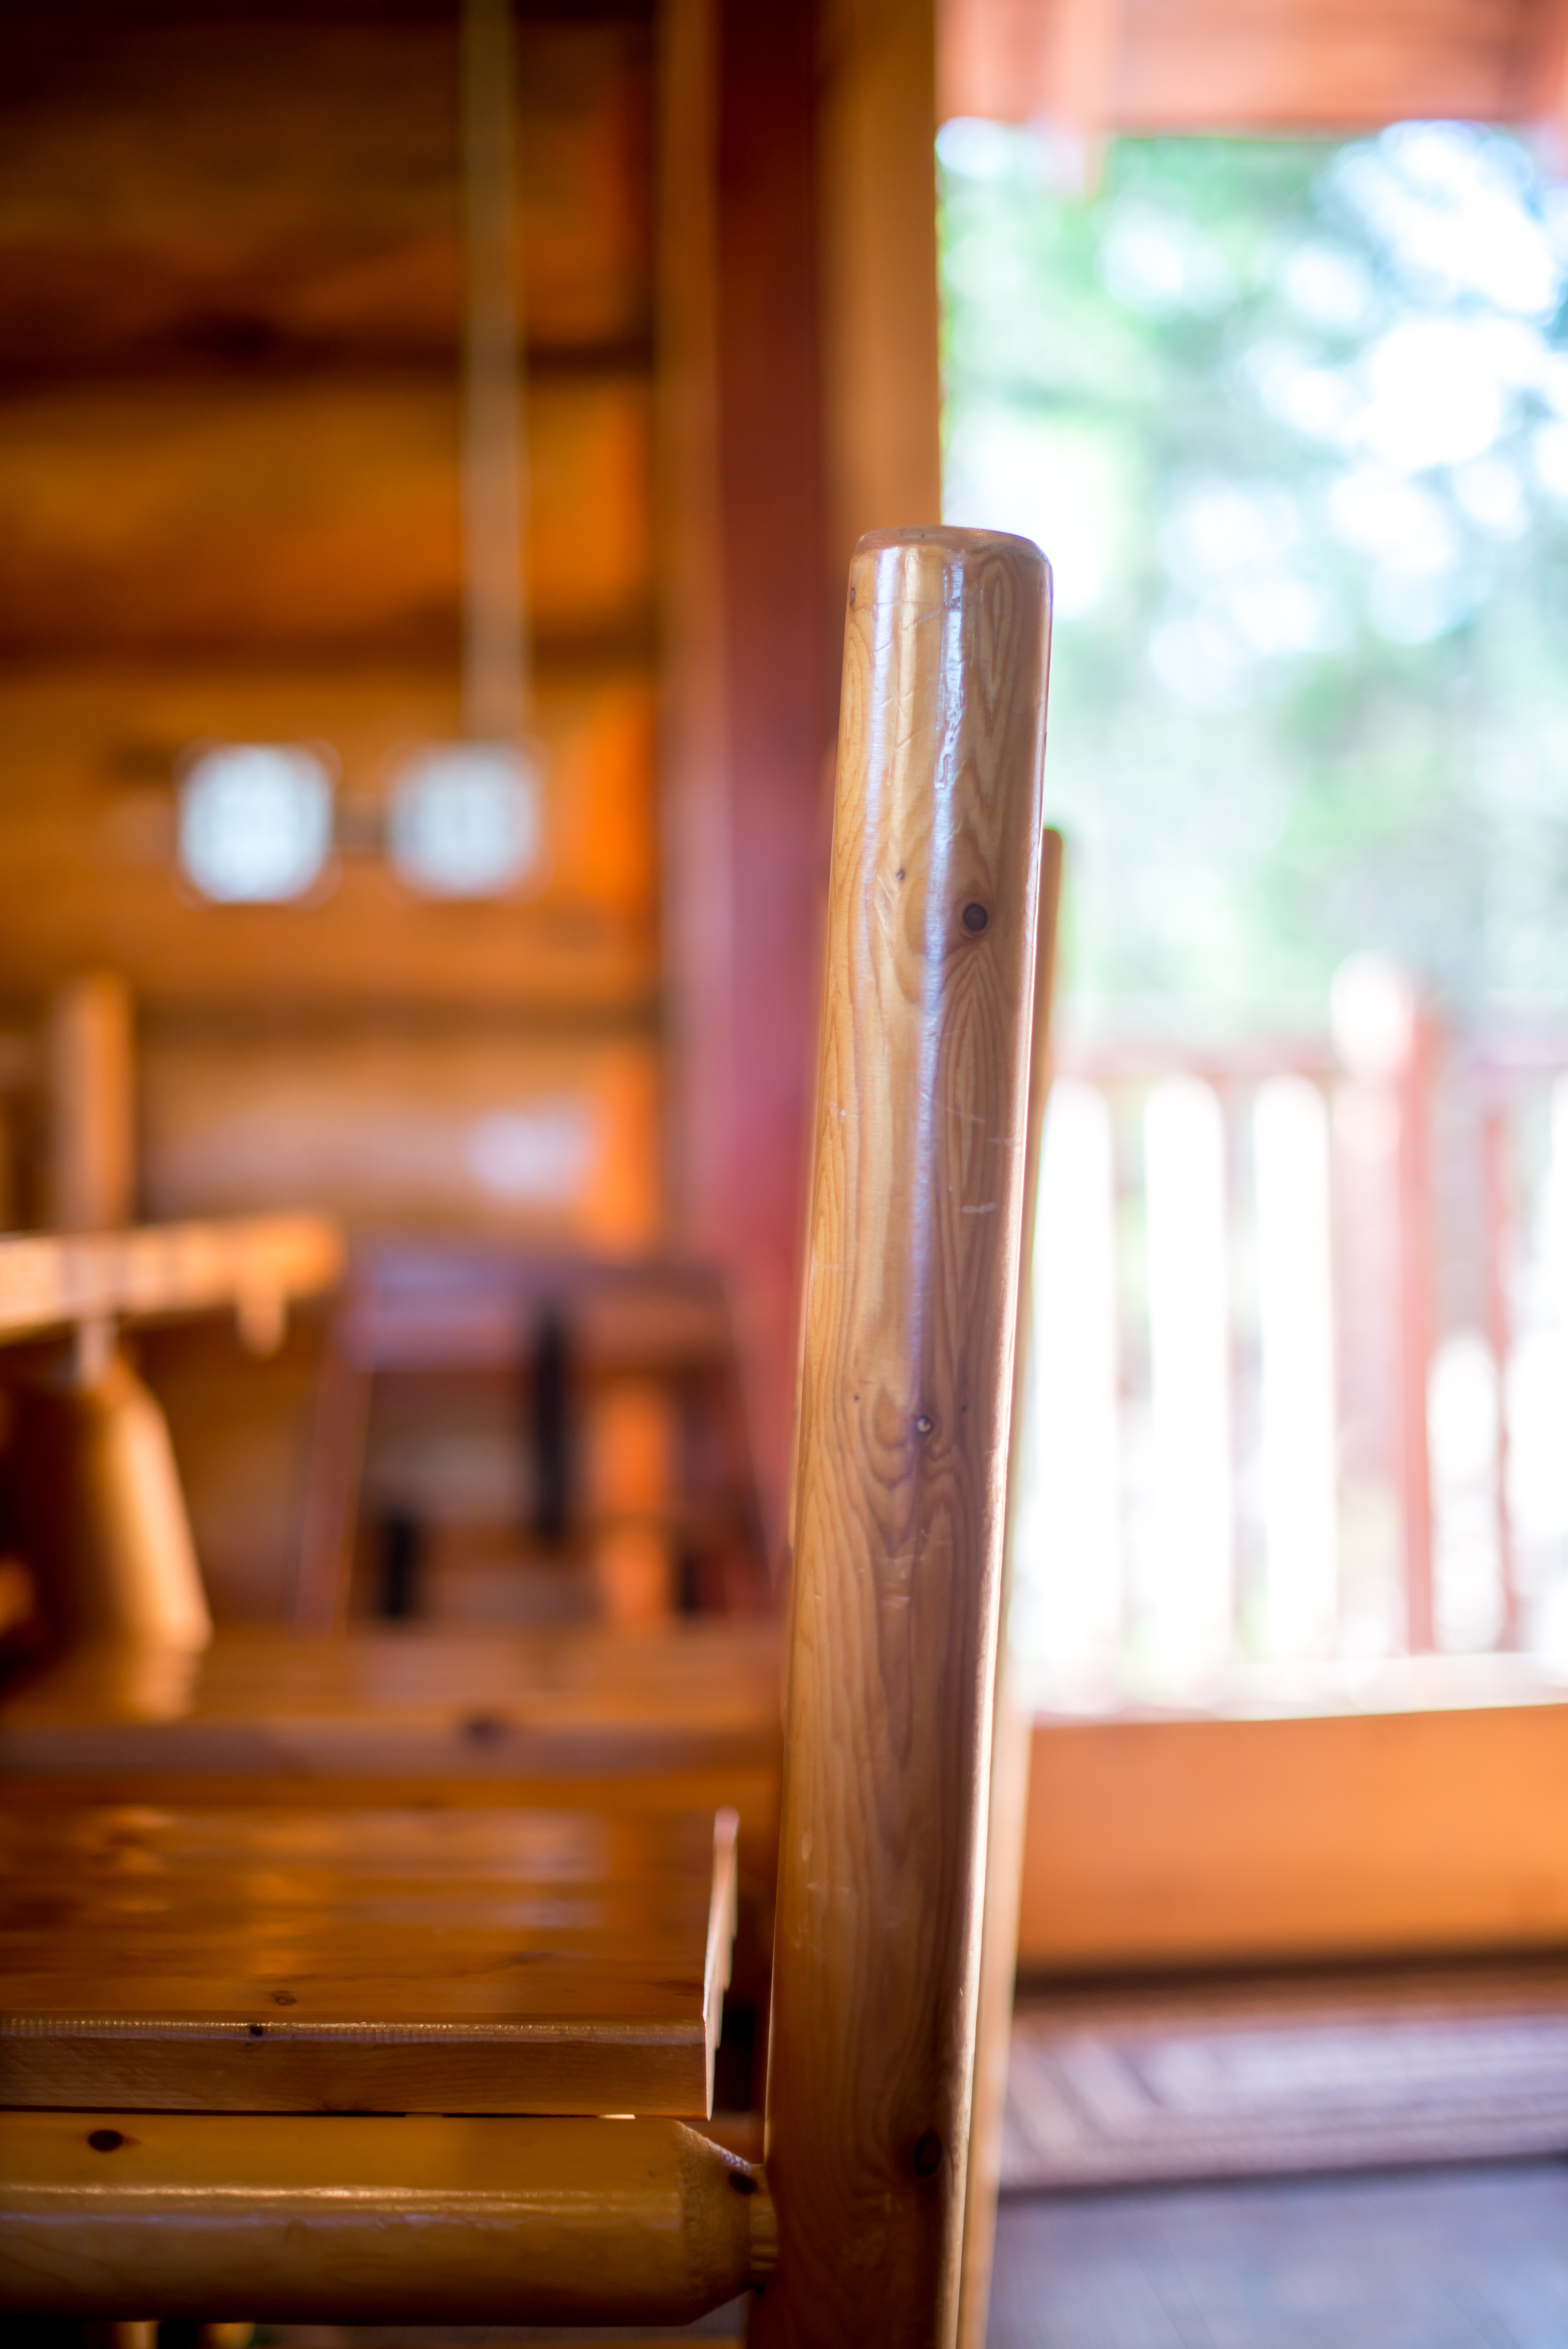
table, nature, outdoor, bokeh, architecture, wood, white, photography, grain, restaurant, photo, vacation, bar, orange, log, relax, cabin, color, brown, kitchen, nikon, black, lighting, interior design, art, 50mm, woodgrain, design, logcabin, unitedstates, 14, raw, us, texas, colorphotography, nikond600, d600, burnet, woodtable, man made object